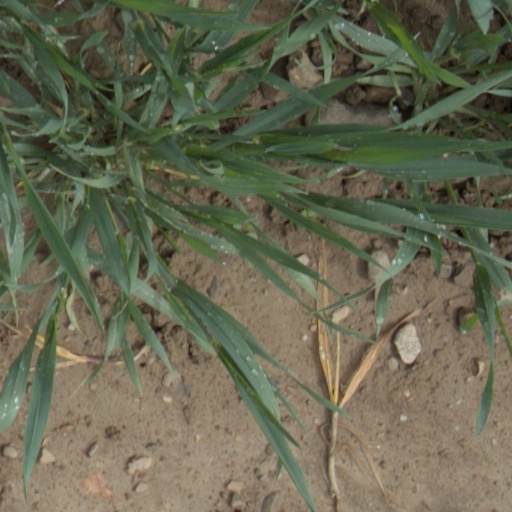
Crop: wheat